Theatre of Burkina Faso

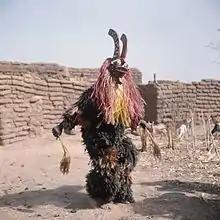
A Winiama masked dancer.

Prior to colonialism, the daily lives of each of Burkina Faso's different ethnic groups were infused with performative rituals. These rituals varied but often involved dance and the use of masks. For example, the Bwa and the Nuna people use tribal masks to represent the faces of spirits in dances on market days, at funerals and at initiation ceremonies, in order to better communicate with the protective spirits. The Dagari people, during funeral ceremonies, perform before the corpse, re-enacting important moments from his or her life. These practices, primarily of a religious nature, are gradually dying out but they still exert a significant influence on modern Burkinabè theatre.